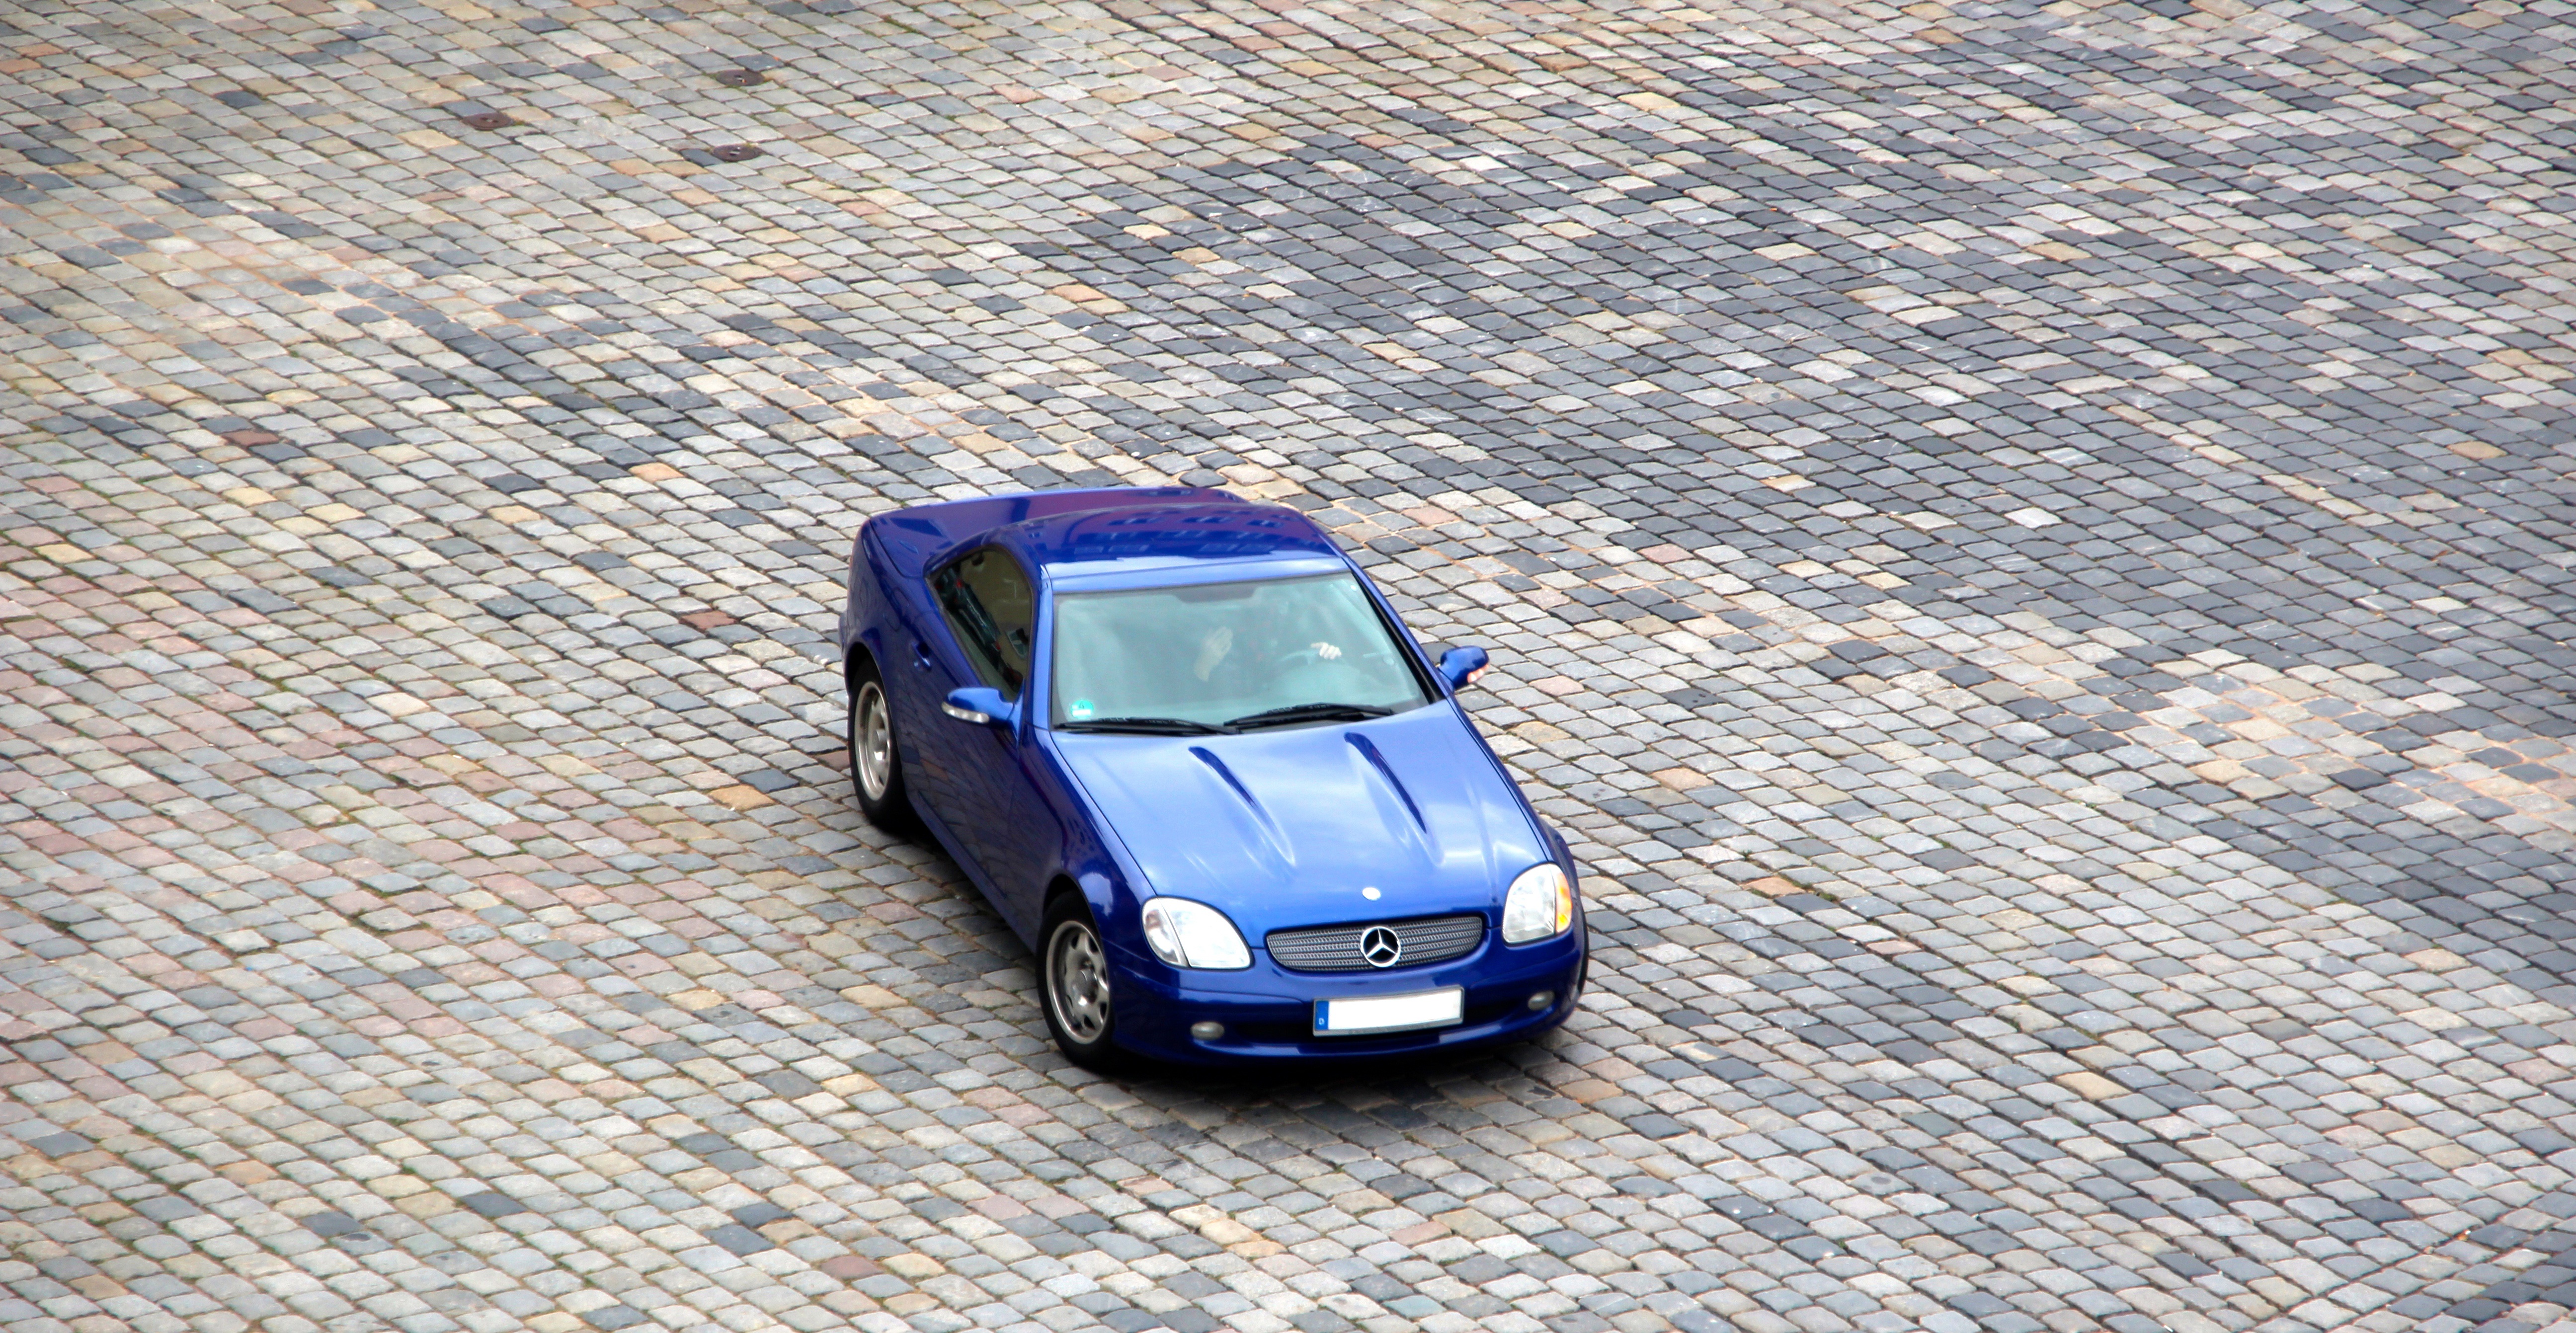
road, traffic, car, wheel, driving, vehicle, space, auto, sports car, supercar, cobblestones, land vehicle, automobile make, automotive design, luxury vehicle, family car